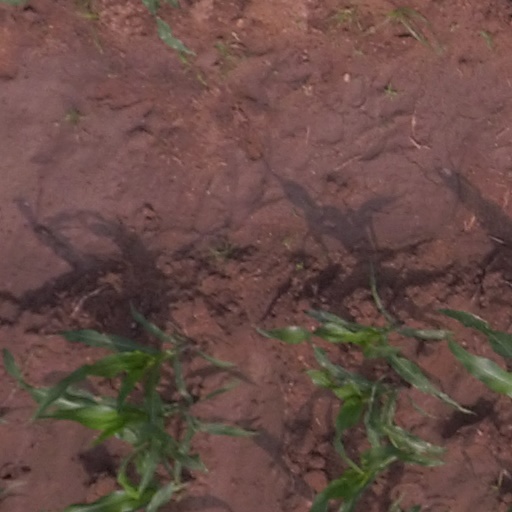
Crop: maize; corn